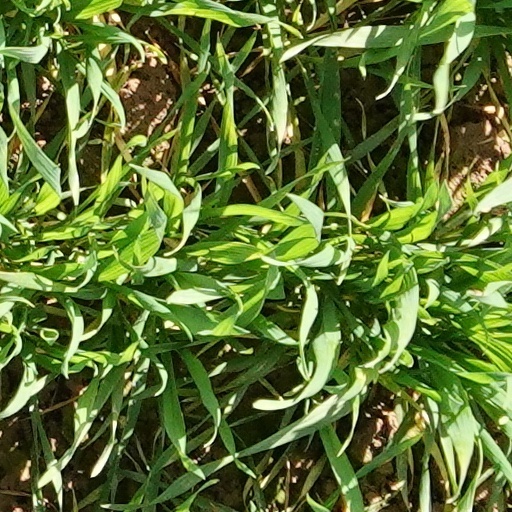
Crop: wheat